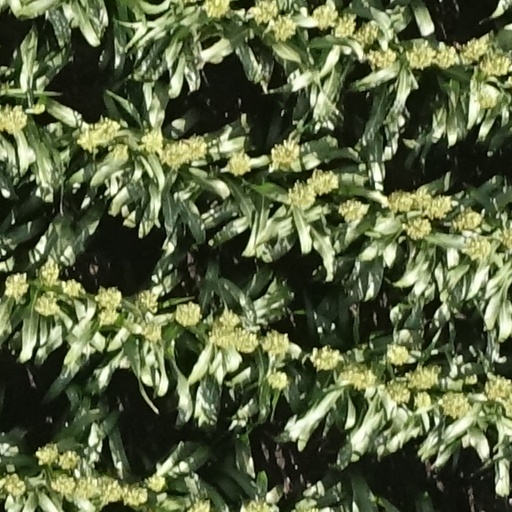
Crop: sorghum